Batman: Arkham Origins (mobile)

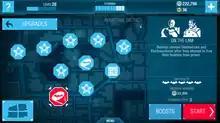
In game screenshot of "Batman: Arkham Origins Mobile" showing the mission selection screen

"Arkham Origins Mobile" features the same premise as its console and PC counterpart. Set eight years before the events of 2009's "", the story revolves around a younger and less-refined Batman (Roger Craig Smith), a vigilante fighting crime in Gotham City, who has yet to establish himself as the city's protector and is hunted by the police and criminals alike. Due to his mistrust in others, Batman is aided in his quest for justice only by his loyal butler Alfred Pennyworth (Martin Jarvis), who provides him with intelligence and tech support. On Christmas Eve, a bounty is placed on Batman by crime lord Black Mask, drawing eight of the world's greatest assassins to Gotham (although only five of them—Bane (JB Blanc), Deathstroke (Mark Rolston), Deadshot (Chris Cox), Copperhead (Rosa Salazar), and Electrocutioner (Steven Blum)—are featured outside the opening cutscene). Batman must bring Black Mask to justice while contending with each assassin sent after him, and stopping additional crimes around Gotham.